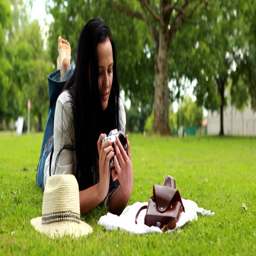
woman lying on grass using retro camera on a sunny day